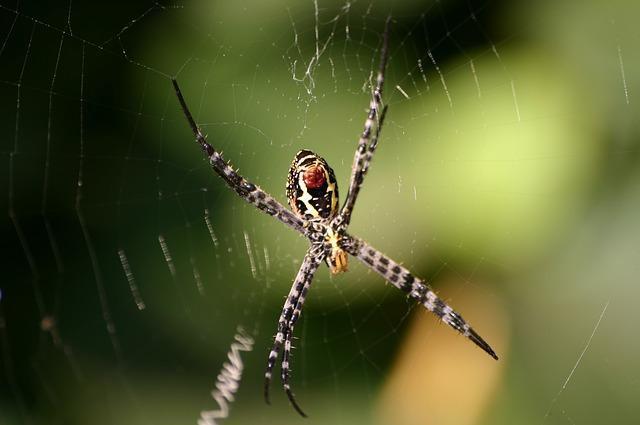
spider